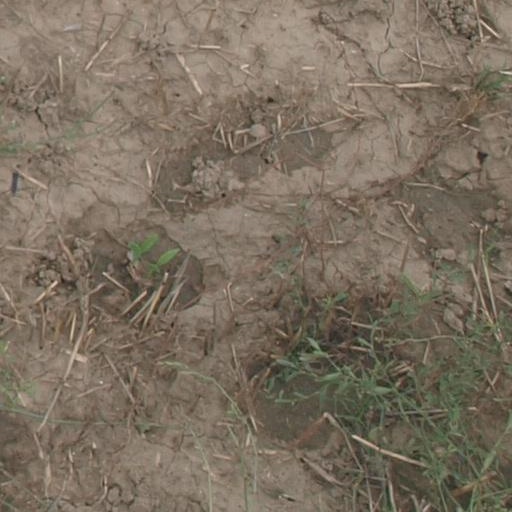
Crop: maize; corn